Terry Bean

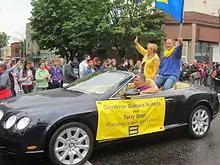
Bean and former Governor Barbara Roberts at the 2014 Portland Pride Parade

Terry Bean has been a lifelong Democrat and has considerable influence in the party as a member of the Democratic National Committee since at least 2009. Among his contributions are his fundraising for Bill Clinton, serving on the DNC's Convention Committee in 2000, serving as a co-chair of Howard Dean's 2004 National Finance Committee, and being the first LGBT member of Barack Obama's National Finance Committee. He was the main fundraiser for Oregon Governor Barbara Roberts' 1990 campaign.